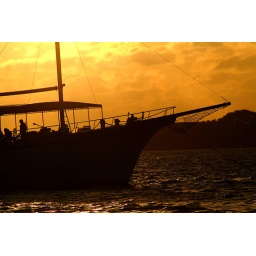
this is the tip of the red hot boat in my photostream.